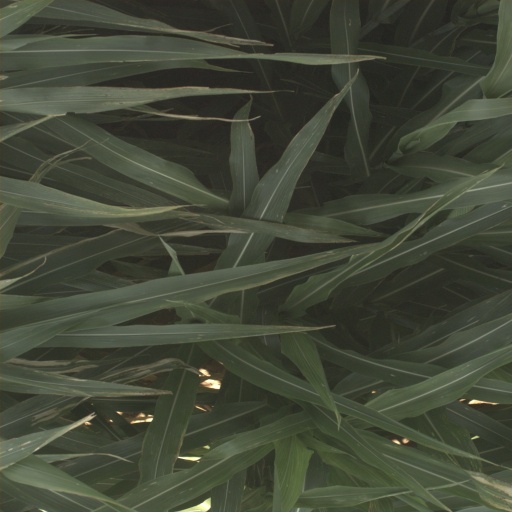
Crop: sorghum